George Brookman

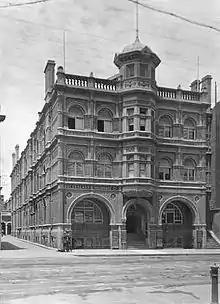
Brookman Building, Grenfell Street, ; to the left is Commercial Street

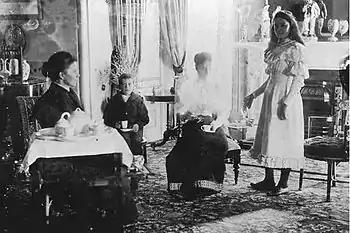
Afternoon Tea at the Brookmans’, c.1895. L-to-R: Mrs. Brookman, Norman, Miss Ada Crossley and May

His father, Benjamin (ca.1827 – 11 June 1917), then married Charlotte Elizabeth Ragless (ca.1847 – 1945) on 27 September 1883. Charlotte Elizabeth was the eldest daughter of John Ragless (ca.1815 – 27 May 1899)